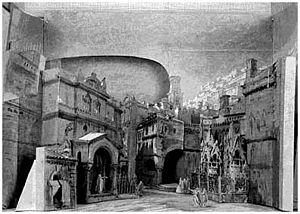
Eugène Louis Carpezat est un décorateur scénique français.